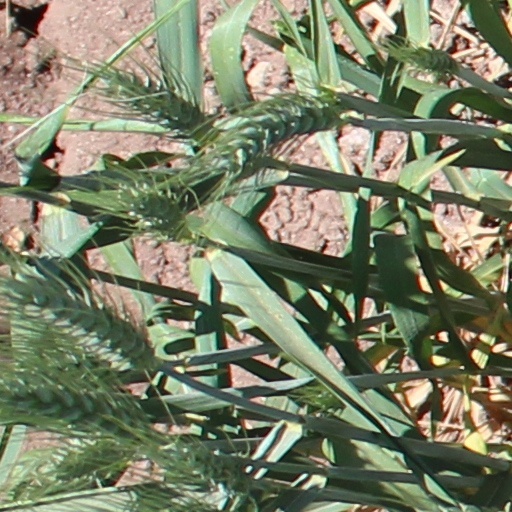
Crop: wheat